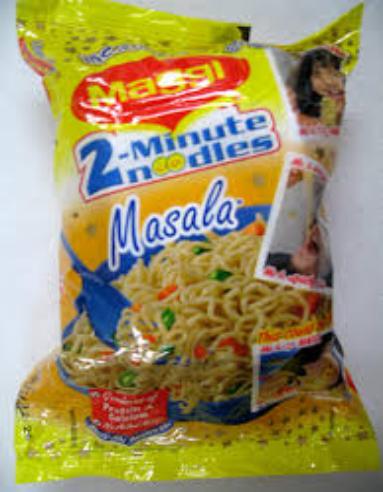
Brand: Maggi Masala noodles
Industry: Food